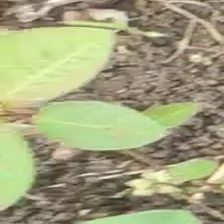
Weed species: Moti_dudhi(Euphorbia_geneculata_L)